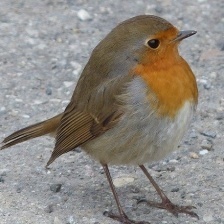
Species: AMERICAN ROBIN
Scientific name: TURDUS MIGRATORIUS
ImageNet parent category: robin